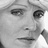
Emotion: sad